Rush (1991 film)

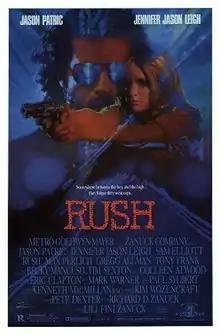
Theatrical Poster

Rush is a 1991 American crime drama film directed by Lili Fini Zanuck and based on a novel written by Kim Wozencraft. It stars Jennifer Jason Leigh and Jason Patric as two undercover police officers in the 1970s. They become drug addicts themselves and, under pressure from the chief of police, falsify evidence in some cases. The book and film are both based on a 1978-79 drug scandal involving the Tyler, Texas police department and Smith County, Texas Sheriff's Office. An FBI investigation led to the book's author and her partner pleading guilty to perjury, serving time in federal prison, and testifying in a federal civil rights case against Tyler police chief Willie Hardy, who was found not guilty.